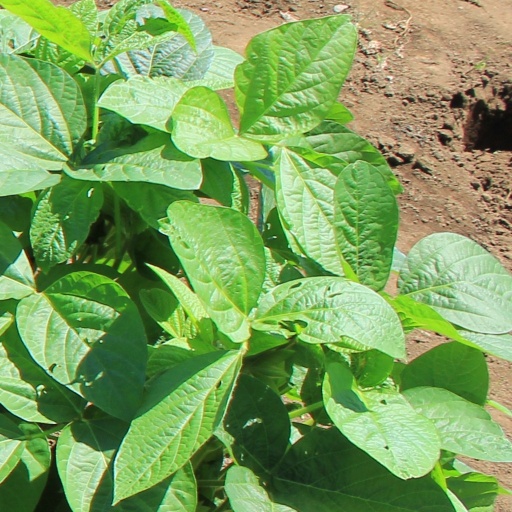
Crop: soybean